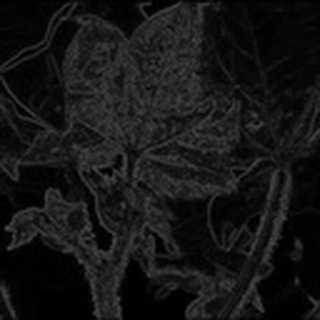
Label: cotton_aphids